Islamic feminism

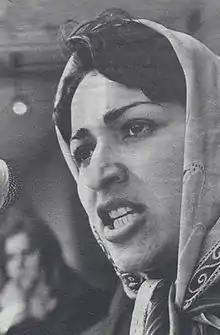
Meena Keshwar Kamal (1956 - 1987), founder of RAWA

The Revolutionary Association of the Women of Afghanistan (RAWA) is a women's organization based in Quetta, Pakistan, that promotes women's rights and secular democracy. The organization aims to involve women of Afghanistan in both political and social activities aimed at acquiring their human rights and continuing the struggle against the government of Afghanistan based on democratic and secular - not fundamentalist - principles, in which women can participate fully.